Maurice Pialat

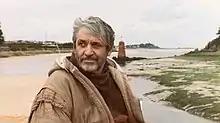

Maurice Pialat (31 August 1925 – 11 January 2003) was a French film director, screenwriter and actor known for the rigorous and unsentimental style of his films. His work is often described as "realist", though many film critics acknowledge it does not fit the traditional definition of realism.